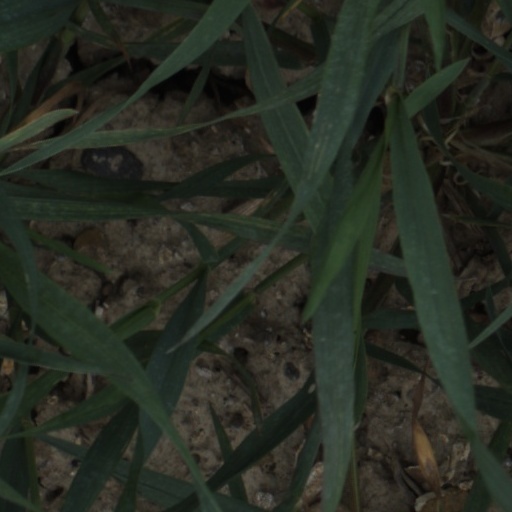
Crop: wheat